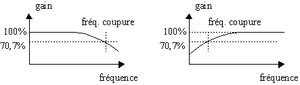
Définition de la fréquence de coupure d'un filtre passe-haut et passe-bas. Créé par utilisateur Lucien Duval le 5 décembre 2005.
La fréquence de coupure d'un circuit électronique est la fréquence limite de fonctionnement utile d'un circuit électronique. La pulsation de coupure est la pulsation correspondante.